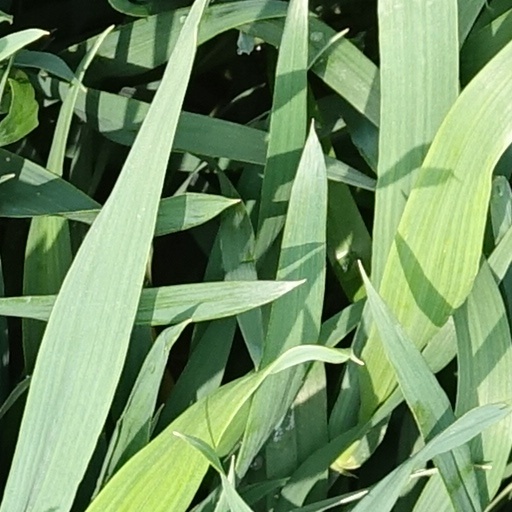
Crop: wheat